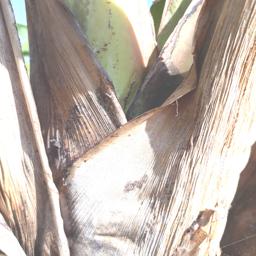
Label: BACTERIAL SOFT ROT